Neon Genesis Evangelion: Campus Apocalypse

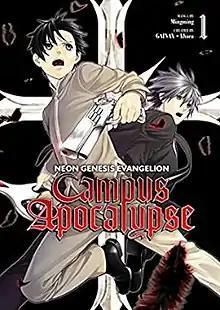
Cover to the first Volume

is a Japanese manga series written and illustrated by Ming Ming based on the "Neon Genesis Evangelion" franchise. It was serialized in the shōjo manga magazine "Monthly Asuka" between 2007 and 2009, published by Kadokawa Shoten, and is also available in the PlayStation Store. It has been collected in four volumes.